North Greenwich, Isle of Dogs

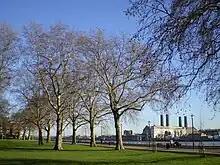
Island Gardens (New Years Day, January 2008)

The historical Island Gardens, opened on 3 August 1895 by local politician Will Crooks, is located almost in front of the former Greenwich Hospital, the Cutty Sark, National Maritime Museum and Greenwich Park.